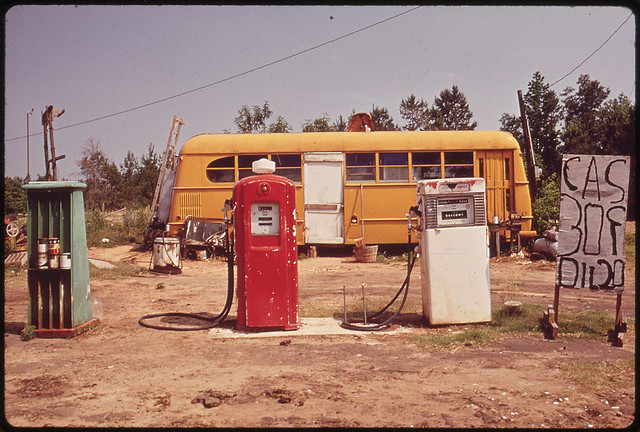
a couple of gas pumps sit next to a broke down bus

An old bus and gas pumps are seen here.

Two old gas pumps, with an old bus sitting behind them.

A yellow bus parked next to a couple of gas pumps.

A converted bus sits behind 2 old gas pumps.